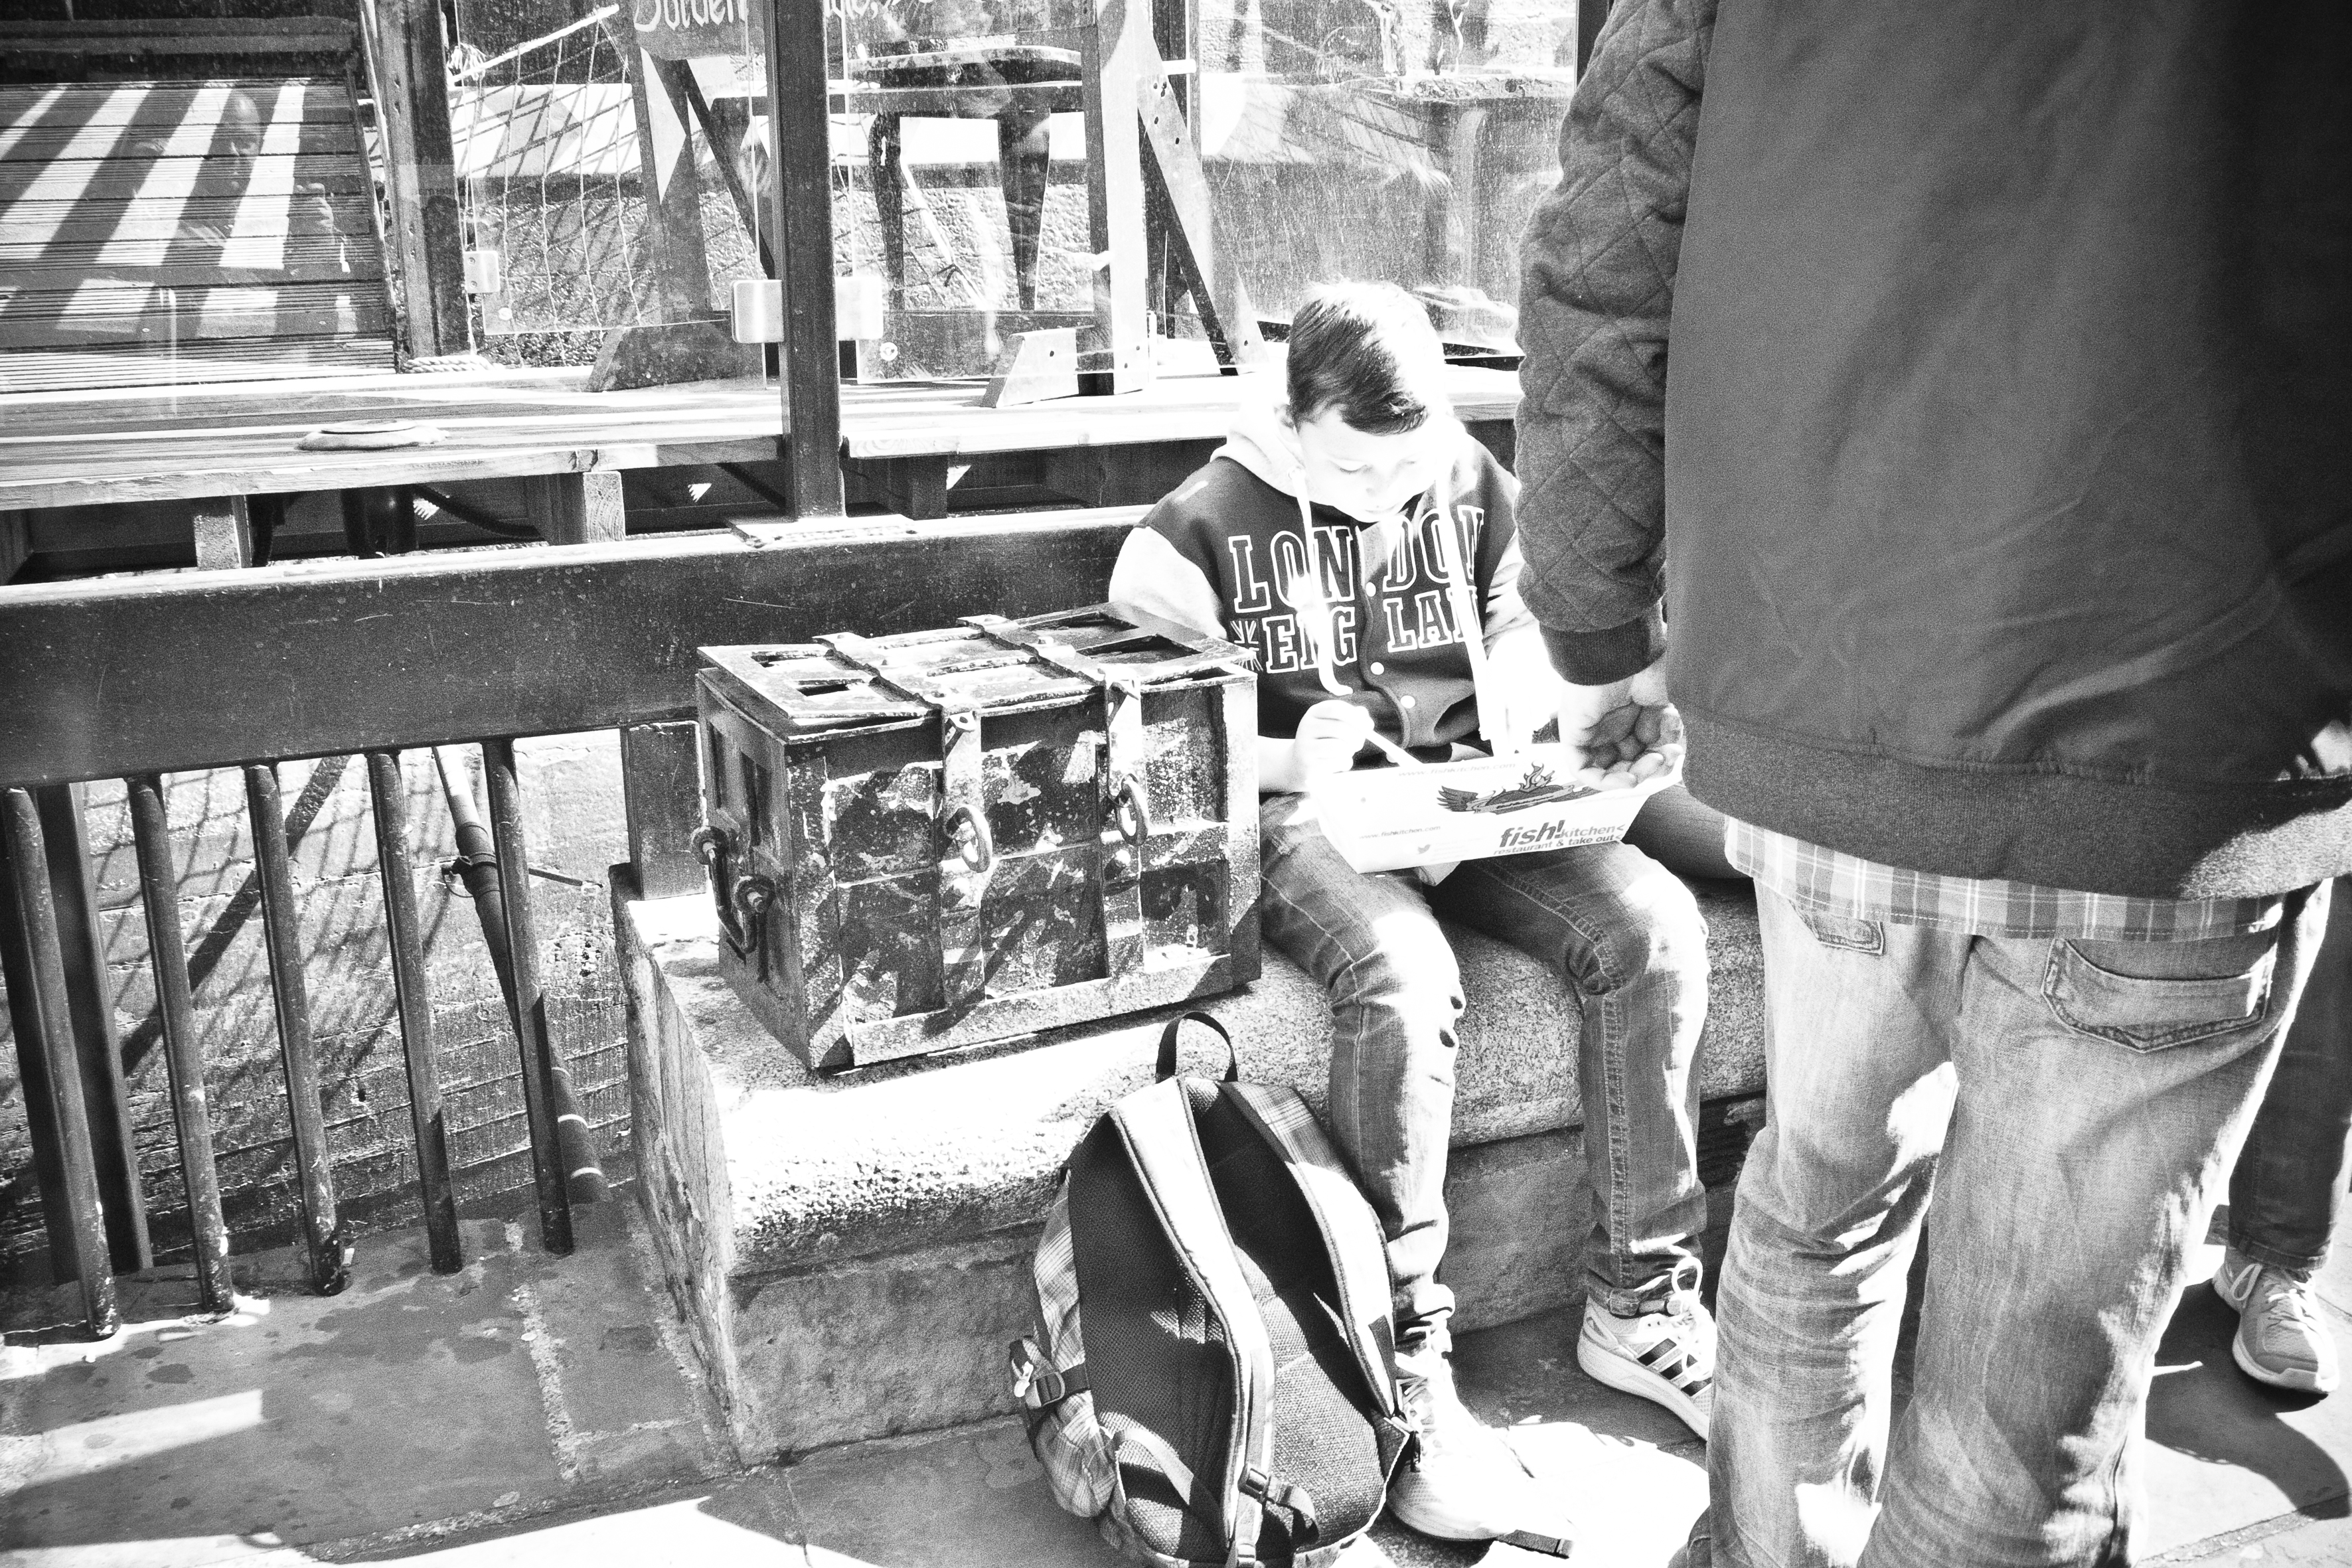
black and white, people, road, white, street, photography, urban, travel, fujifilm, monochrome, uk, england, bw, blackandwhite, blackwhite, london, ngc, photograph, snapshot, noiretblanc, fuji, fujixt1, fujix, monochrome photography